Daniş Tunalıgil

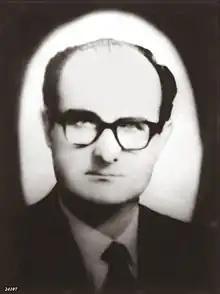
Tunalıgil sometime before his death

Hüseyin Daniş Tunalıgil (1915 – 22 October 1975) was a Turkish diplomat. He was assassinated by JCAG in 1975 during his duty as the Turkish ambassador to Austria.